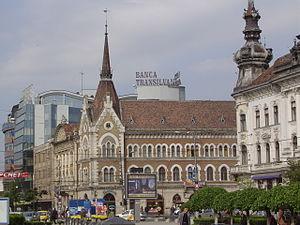
Le titre de Capitale européenne de la jeunesse est transmis chaque année à une ville européenne différente, pour une période d'un an. C'est une occasion pour la ville choisie de montrer la vie et le développement social, économique et culturel liés à la jeunesse.
Cluj-Napoca est une ville transylvaine du nord-ouest de la Roumanie, située dans la vallée du Someșul Mic, à 440 kilomètres au Nord-Ouest de Bucarest. C’est en 1974, dans le cadre de la politique protochroniste de Nicolae Ceaușescu, que la ville a reçu par décret son second nom de Napoca, qui est celui du castrum romain antique situé sous l’actuel centre-ville, provenant de la tribu dace locale des Napaei, dont le nom rappelle le grec νάπος : « boisé ». Cependant, les roumains continuent d’appeler la ville par son nom initial de Cluj ; les hongrois l'appellent Kolozsvár, les allemands Klausenburg, en yiddish son nom est קלויזנבורג, et en latin Claudiopolis.